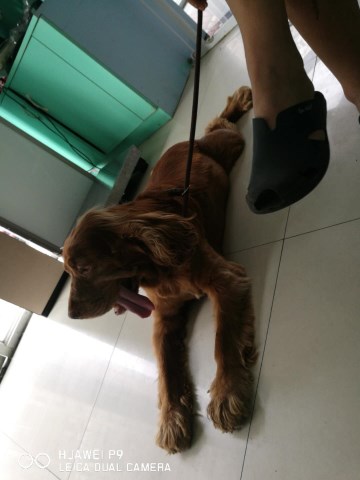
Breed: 286-n000111-cocker_spaniel